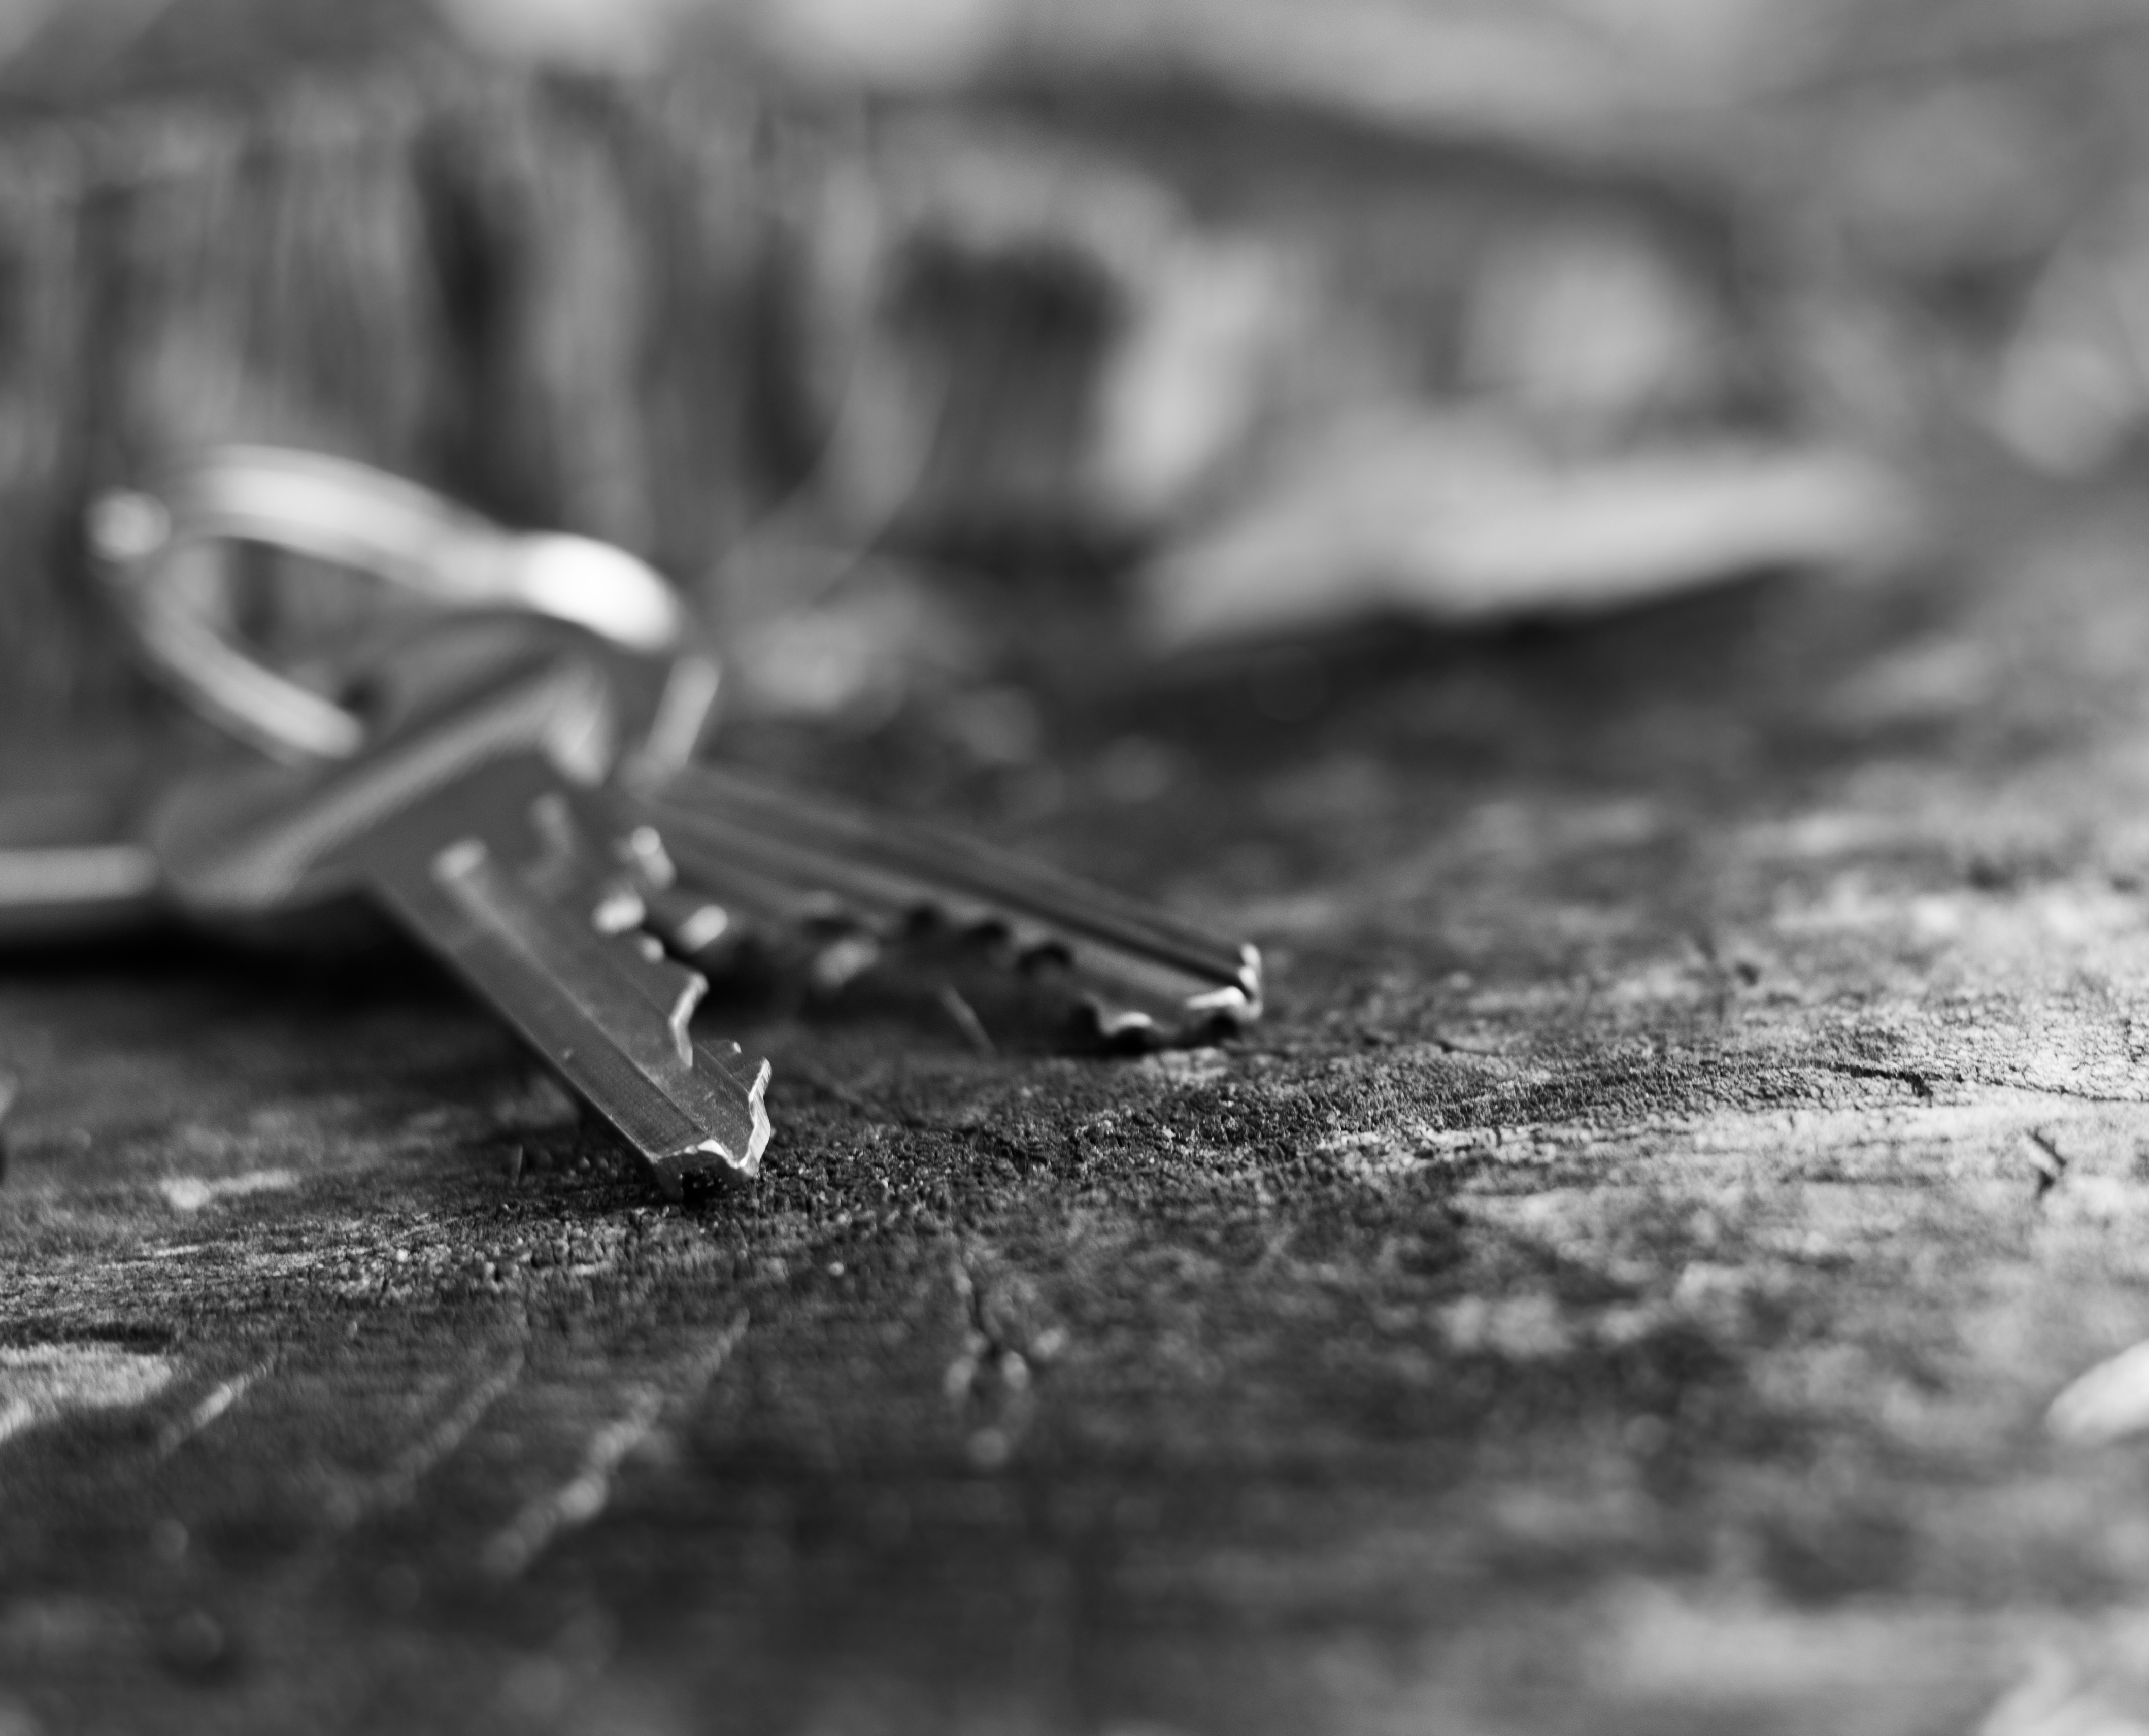
hand, tree, nature, forest, open, black and white, plant, wood, white, photography, stump, atmosphere, bark, steel, dry, environment, macro, natural, key, metal, castle, black, monochrome, close, material, life, surface, keychain, close up, forestry, vegetation, photograph, beauty, iron, fantasy, detail, atmospheric, closing, macro photography, admiration, deforestation, the safety of the, zam t, house keys, door keys, security key, cut off, deforest, depth of sharpness, monochrome photography